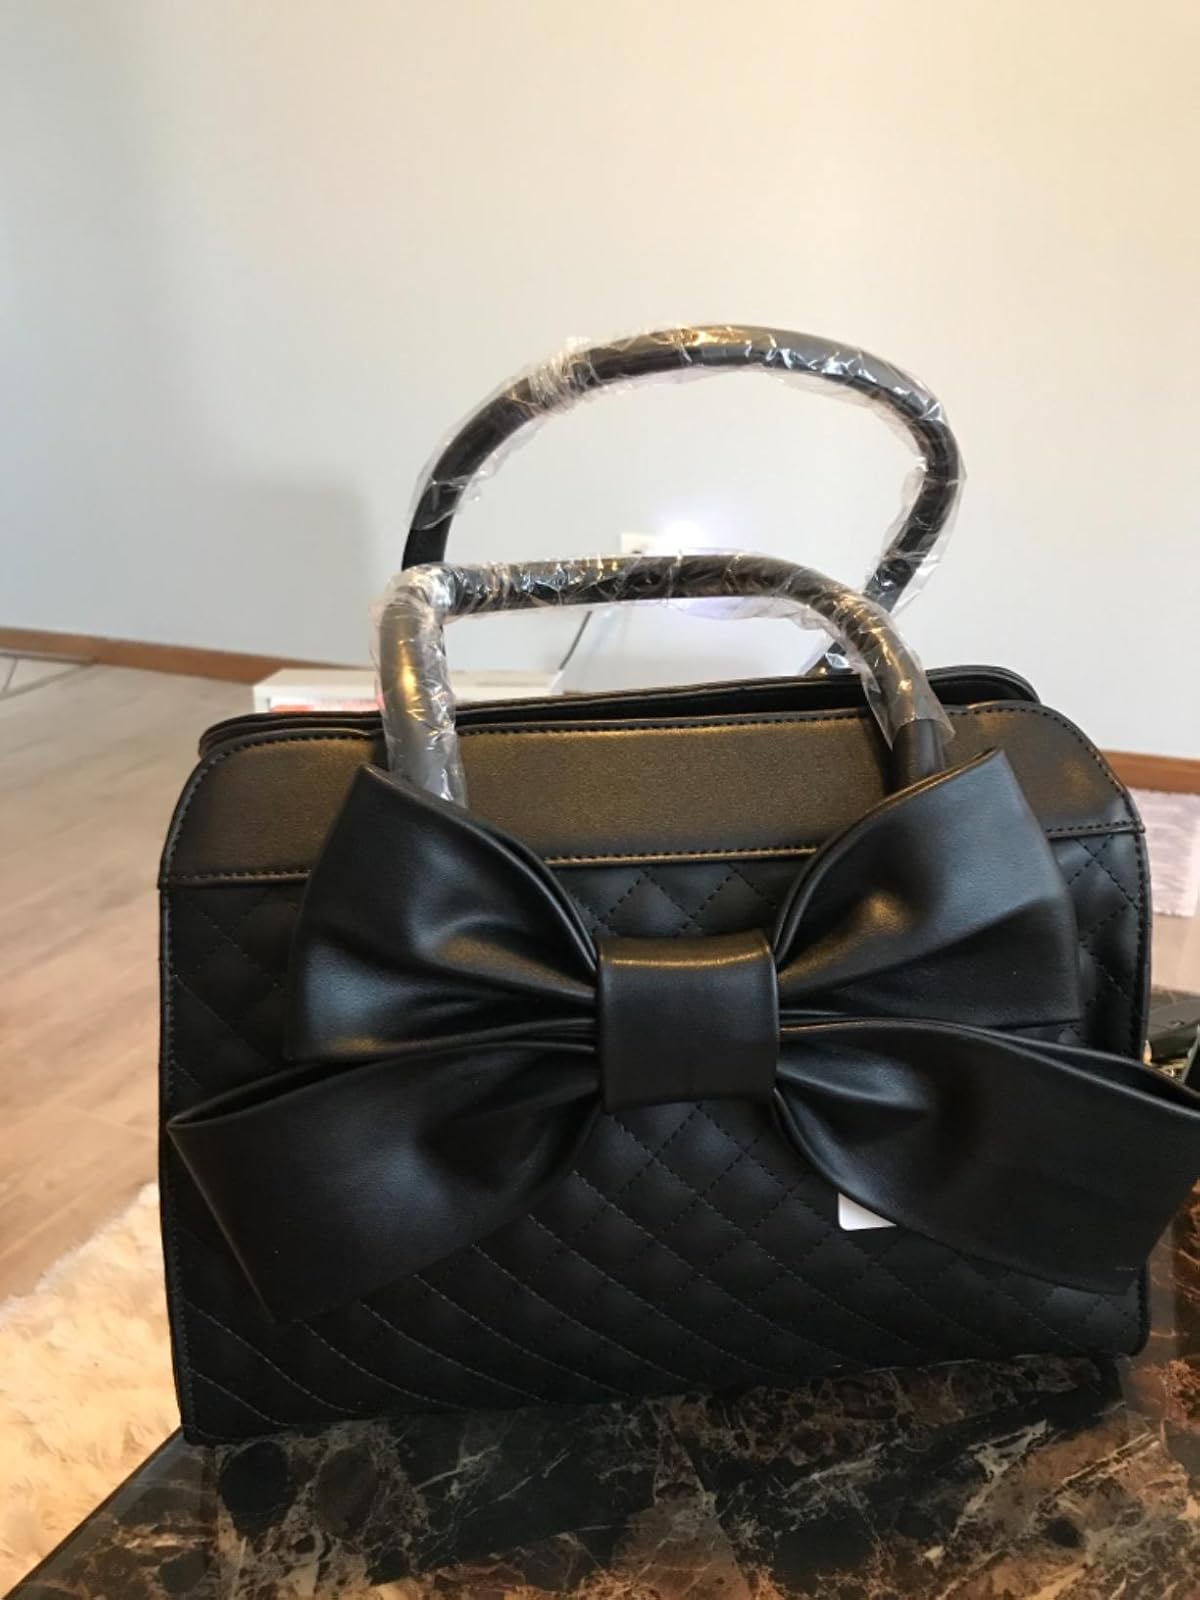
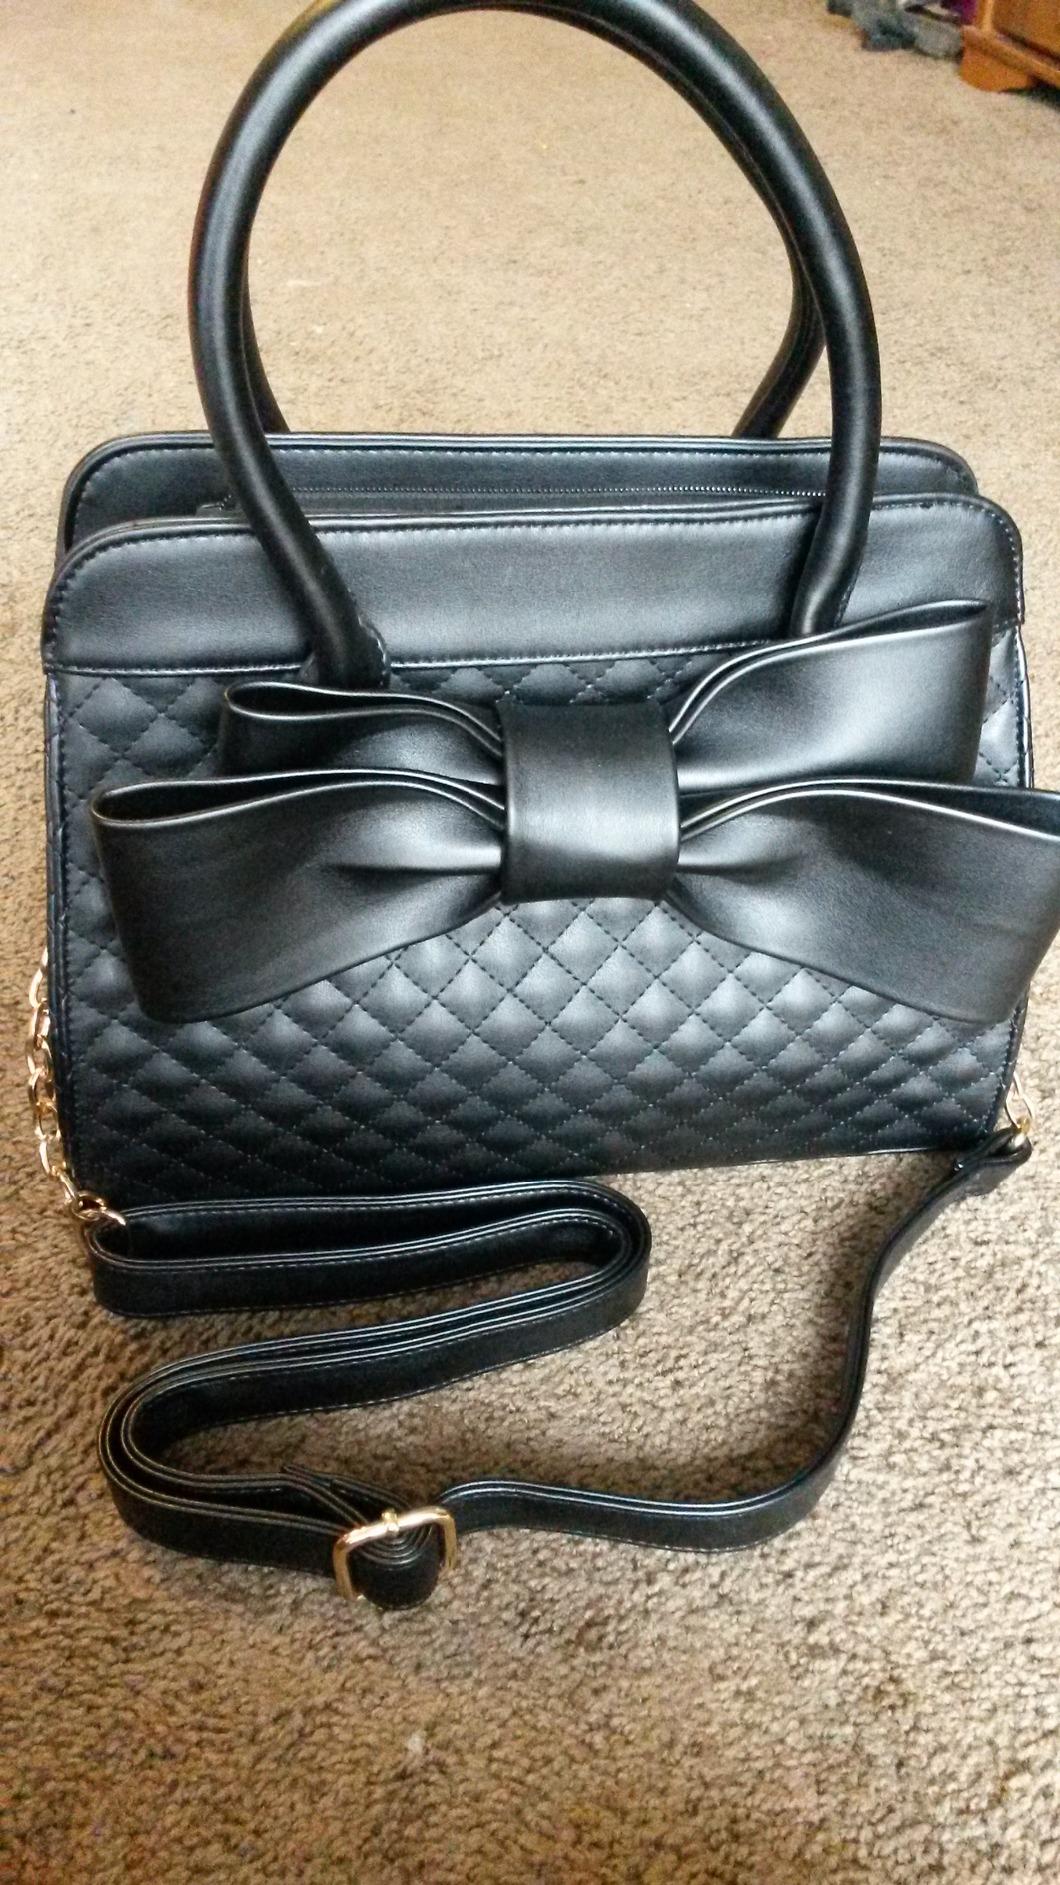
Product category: accessories_handbag
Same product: yes